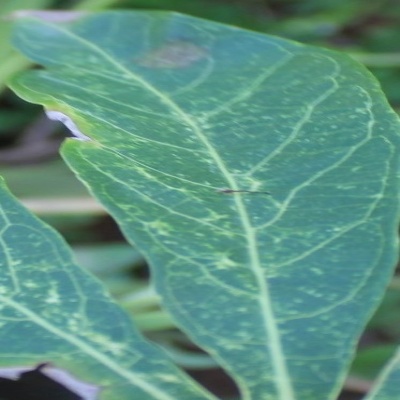
Crop: Cassava
Condition: green mite